Doyle Nave

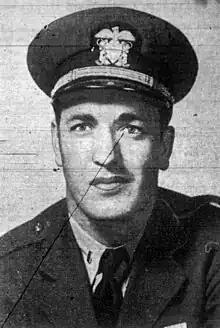
Nave, circa 1943

Samuel Doyle Nave (July 12, 1915 – December 10, 1990) was an American football player and coach. He was known for coming off the bench and throwing the game-winning touchdown in the 1939 Rose Bowl. He was drafted 6th overall by the Detroit Lions but did not play for them. Afterwards he was the head coach of the Hawaii Polar Bears, a minor-league team.